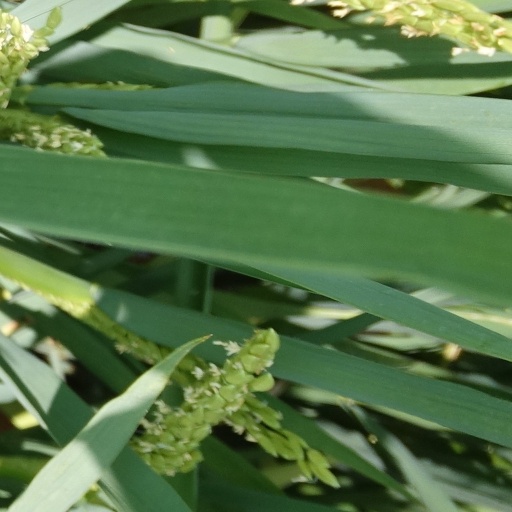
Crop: rice